Sky position (RA, Dec in degrees): 186.65, 10.845
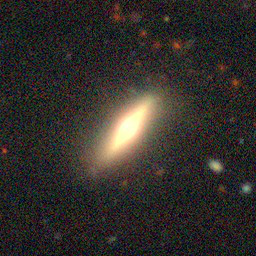
Galaxy morphology: Edge-on Galaxies with Bulge